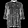
Label: Shirt